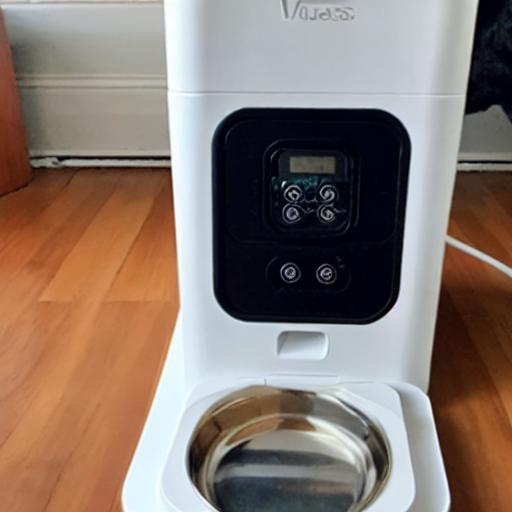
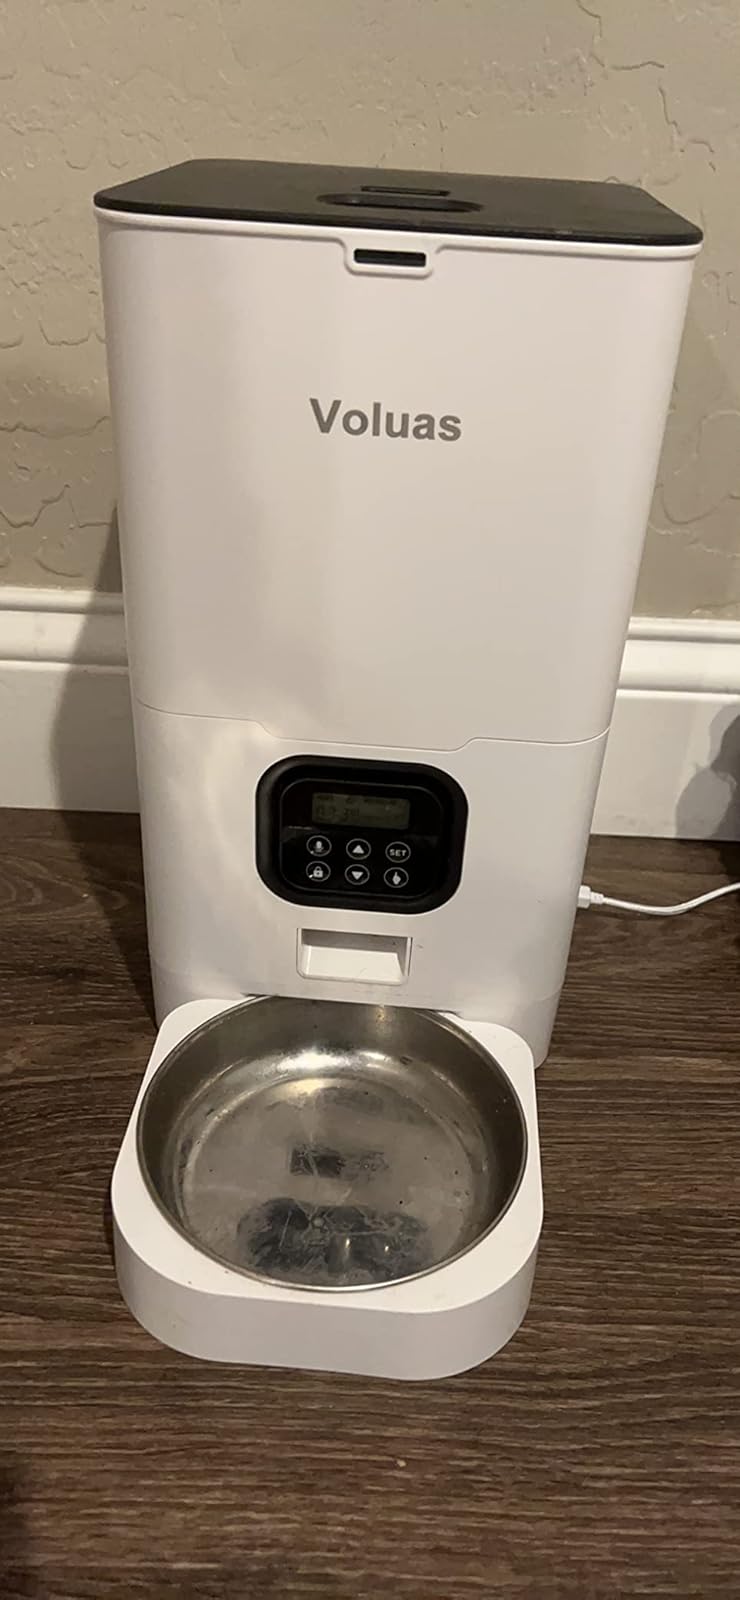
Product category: items_feeder
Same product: no